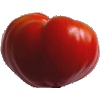
Label: Tomato 3